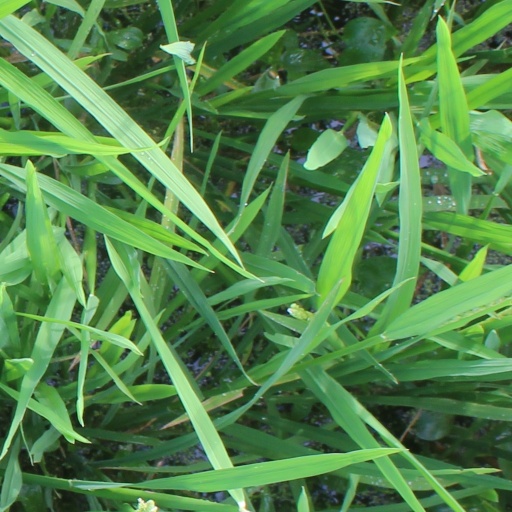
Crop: rice